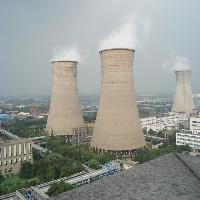
Weather: cloudy or overcast